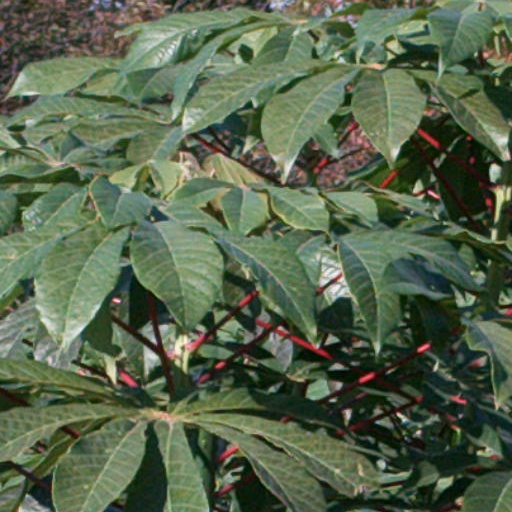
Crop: cassava